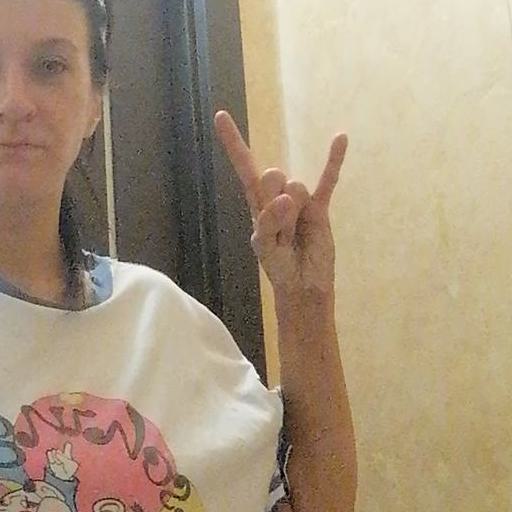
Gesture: rock